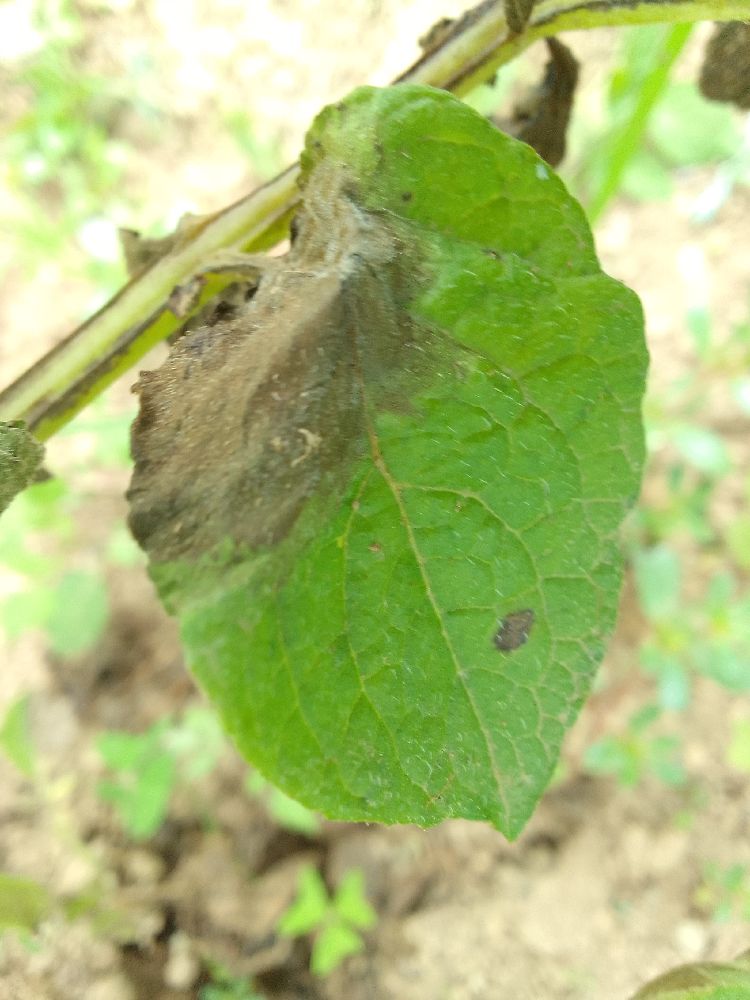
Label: Late blight